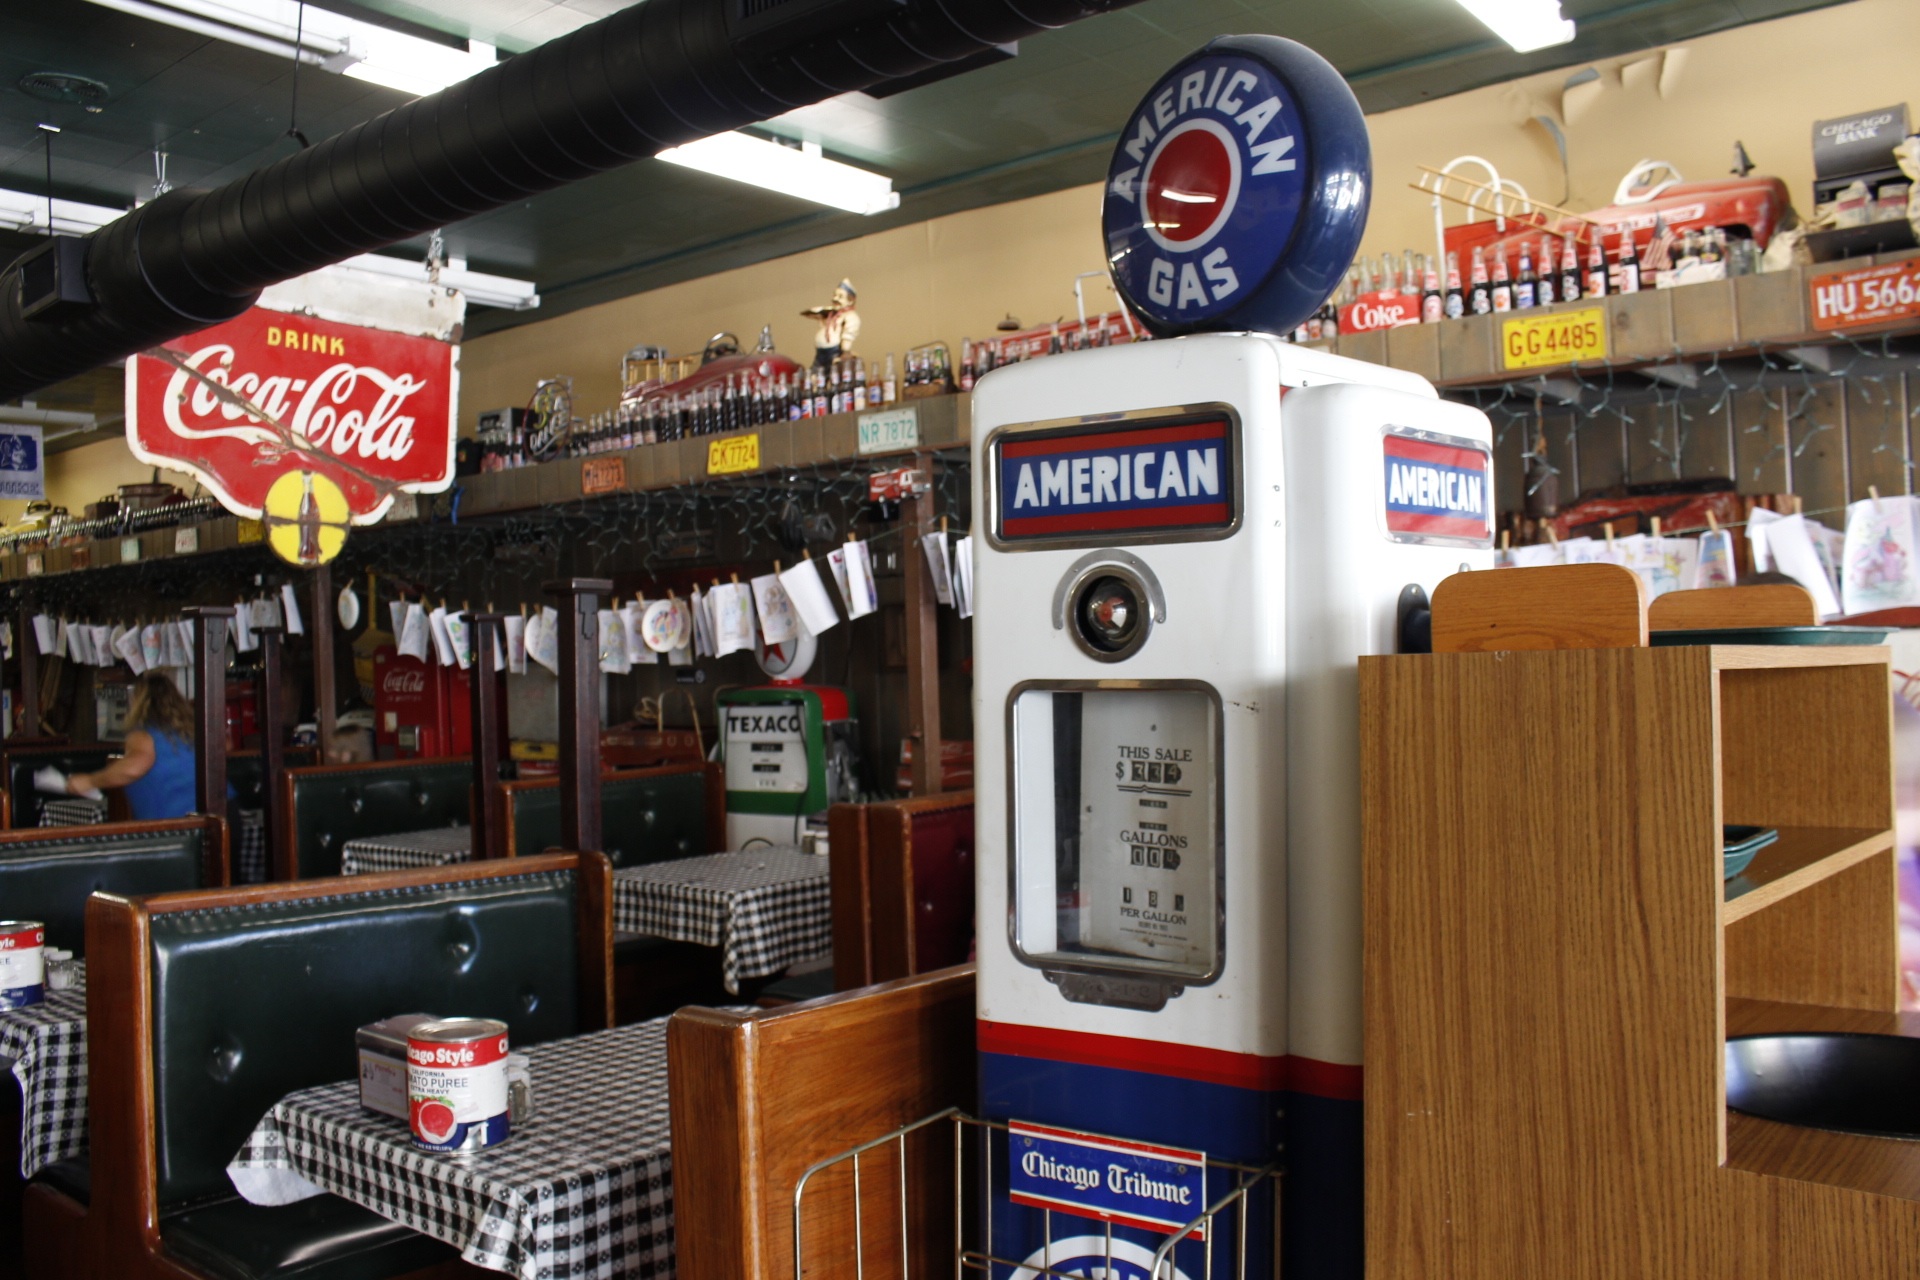
vintage, antique, restaurant, old, fast food, beer, pump, signs, liquor store, convenience store